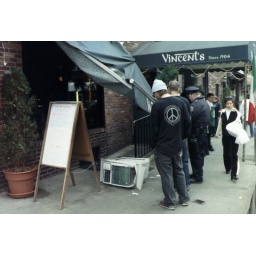
while moving, we dropped oded's AC from the fifth floor window in chinatown on a busy, beautiful saturday afternoon.